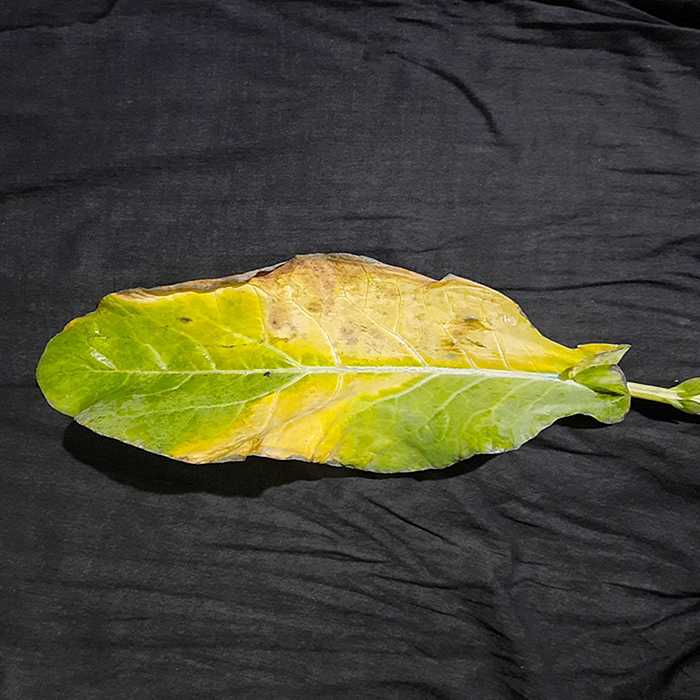
Plant: Cauliflower
Label: Black Rot